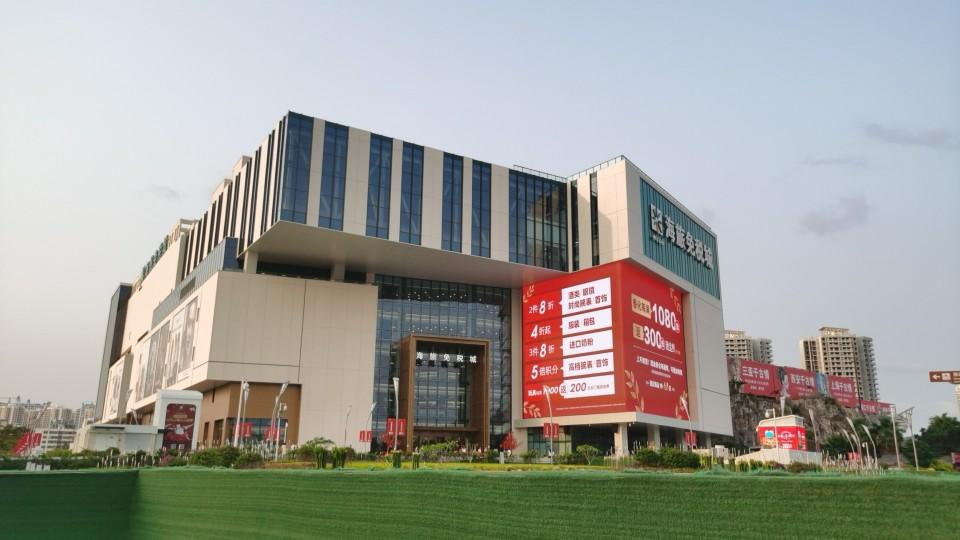
地标名称：海旅免税城
所在城市：三亚市·吉阳区